Red Sea Global

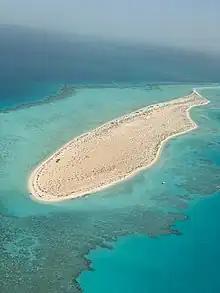
One of the 92 islands that form an archipelago at The Red Sea tourism destination on the west coast of Saudi Arabia.

Built in an archipelago consisting of 92 different islands, The Red Sea Project is the largest of Red Sea Global's projects in terms of scale. The Construction of the project official began in February 2019.